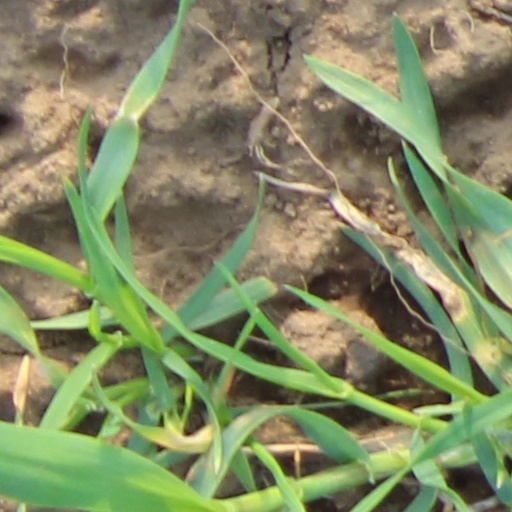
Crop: wheat